Kembangan MRT station

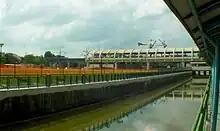
Exterior view of the station from a distance.

Kembangan station was first included in the early plans of the MRT system as Frankel station in May 1982 and was later announced to be part of Phase II of the MRT as Kembangan station in October 1983. There were several joint ventures between companies that prequalified for Contract 303 and 304 by May 1985, in which Contract 303 detailed the construction of viaducts from Eunos station to Kembangan station while Contract 304 detailed the construction of Kembangan station itself and Bedok station. Contract 303 was awarded to a Japanese-Singaporean joint venture between Okumura Corporation and Oh Teck Thye for S$60 million (1985) (US$27.27 million) in December 1985. As for Contract 304, it was awarded to a partnership between Obayashi Corporation and Resources Development Pte Ltd in January 1986 for . Work for Contract 304 began in March 1986. To construct the station, Kampongs Kembangan and Pachitan were acquired. The subcontract for the supply of post-tension cables and pre-cast beams for the viaducts was awarded to Swiss company VSL Systems in July 1986. However, on 30 December 1986, the joint venture for Contract 303 was terminated. It was later found out that Oh Teck Thye was placed under receivership when it failed to repay its debts, with Okumura taking over the project. Kembangan MRT station opened on 4 November 1989 along with all other EWL stations from Bugis to Tanah Merah.